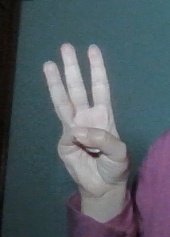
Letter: thaa